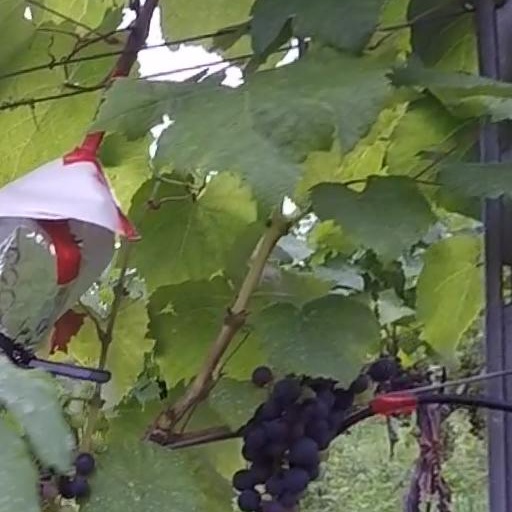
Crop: grape